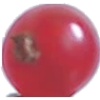
Label: Redcurrant 1